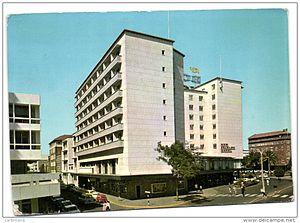
Le Stanley Hotel est un hôtel cinq-étoiles situé à Nairobi, au Kenya. Créé en 1902 par la femme d'affaires Mayence Bent alors que Nairobi n'était qu'une halte ferroviaire, c'est le plus ancien hôtel de la ville. Il est nommé en référence à l'explorateur gallois Henry Morton Stanley, principalement connu pour ses expéditions en Afrique centrale ainsi que pour ses recherches entreprises pour retrouver le missionnaire et explorateur David Livingstone, alors porté disparu.